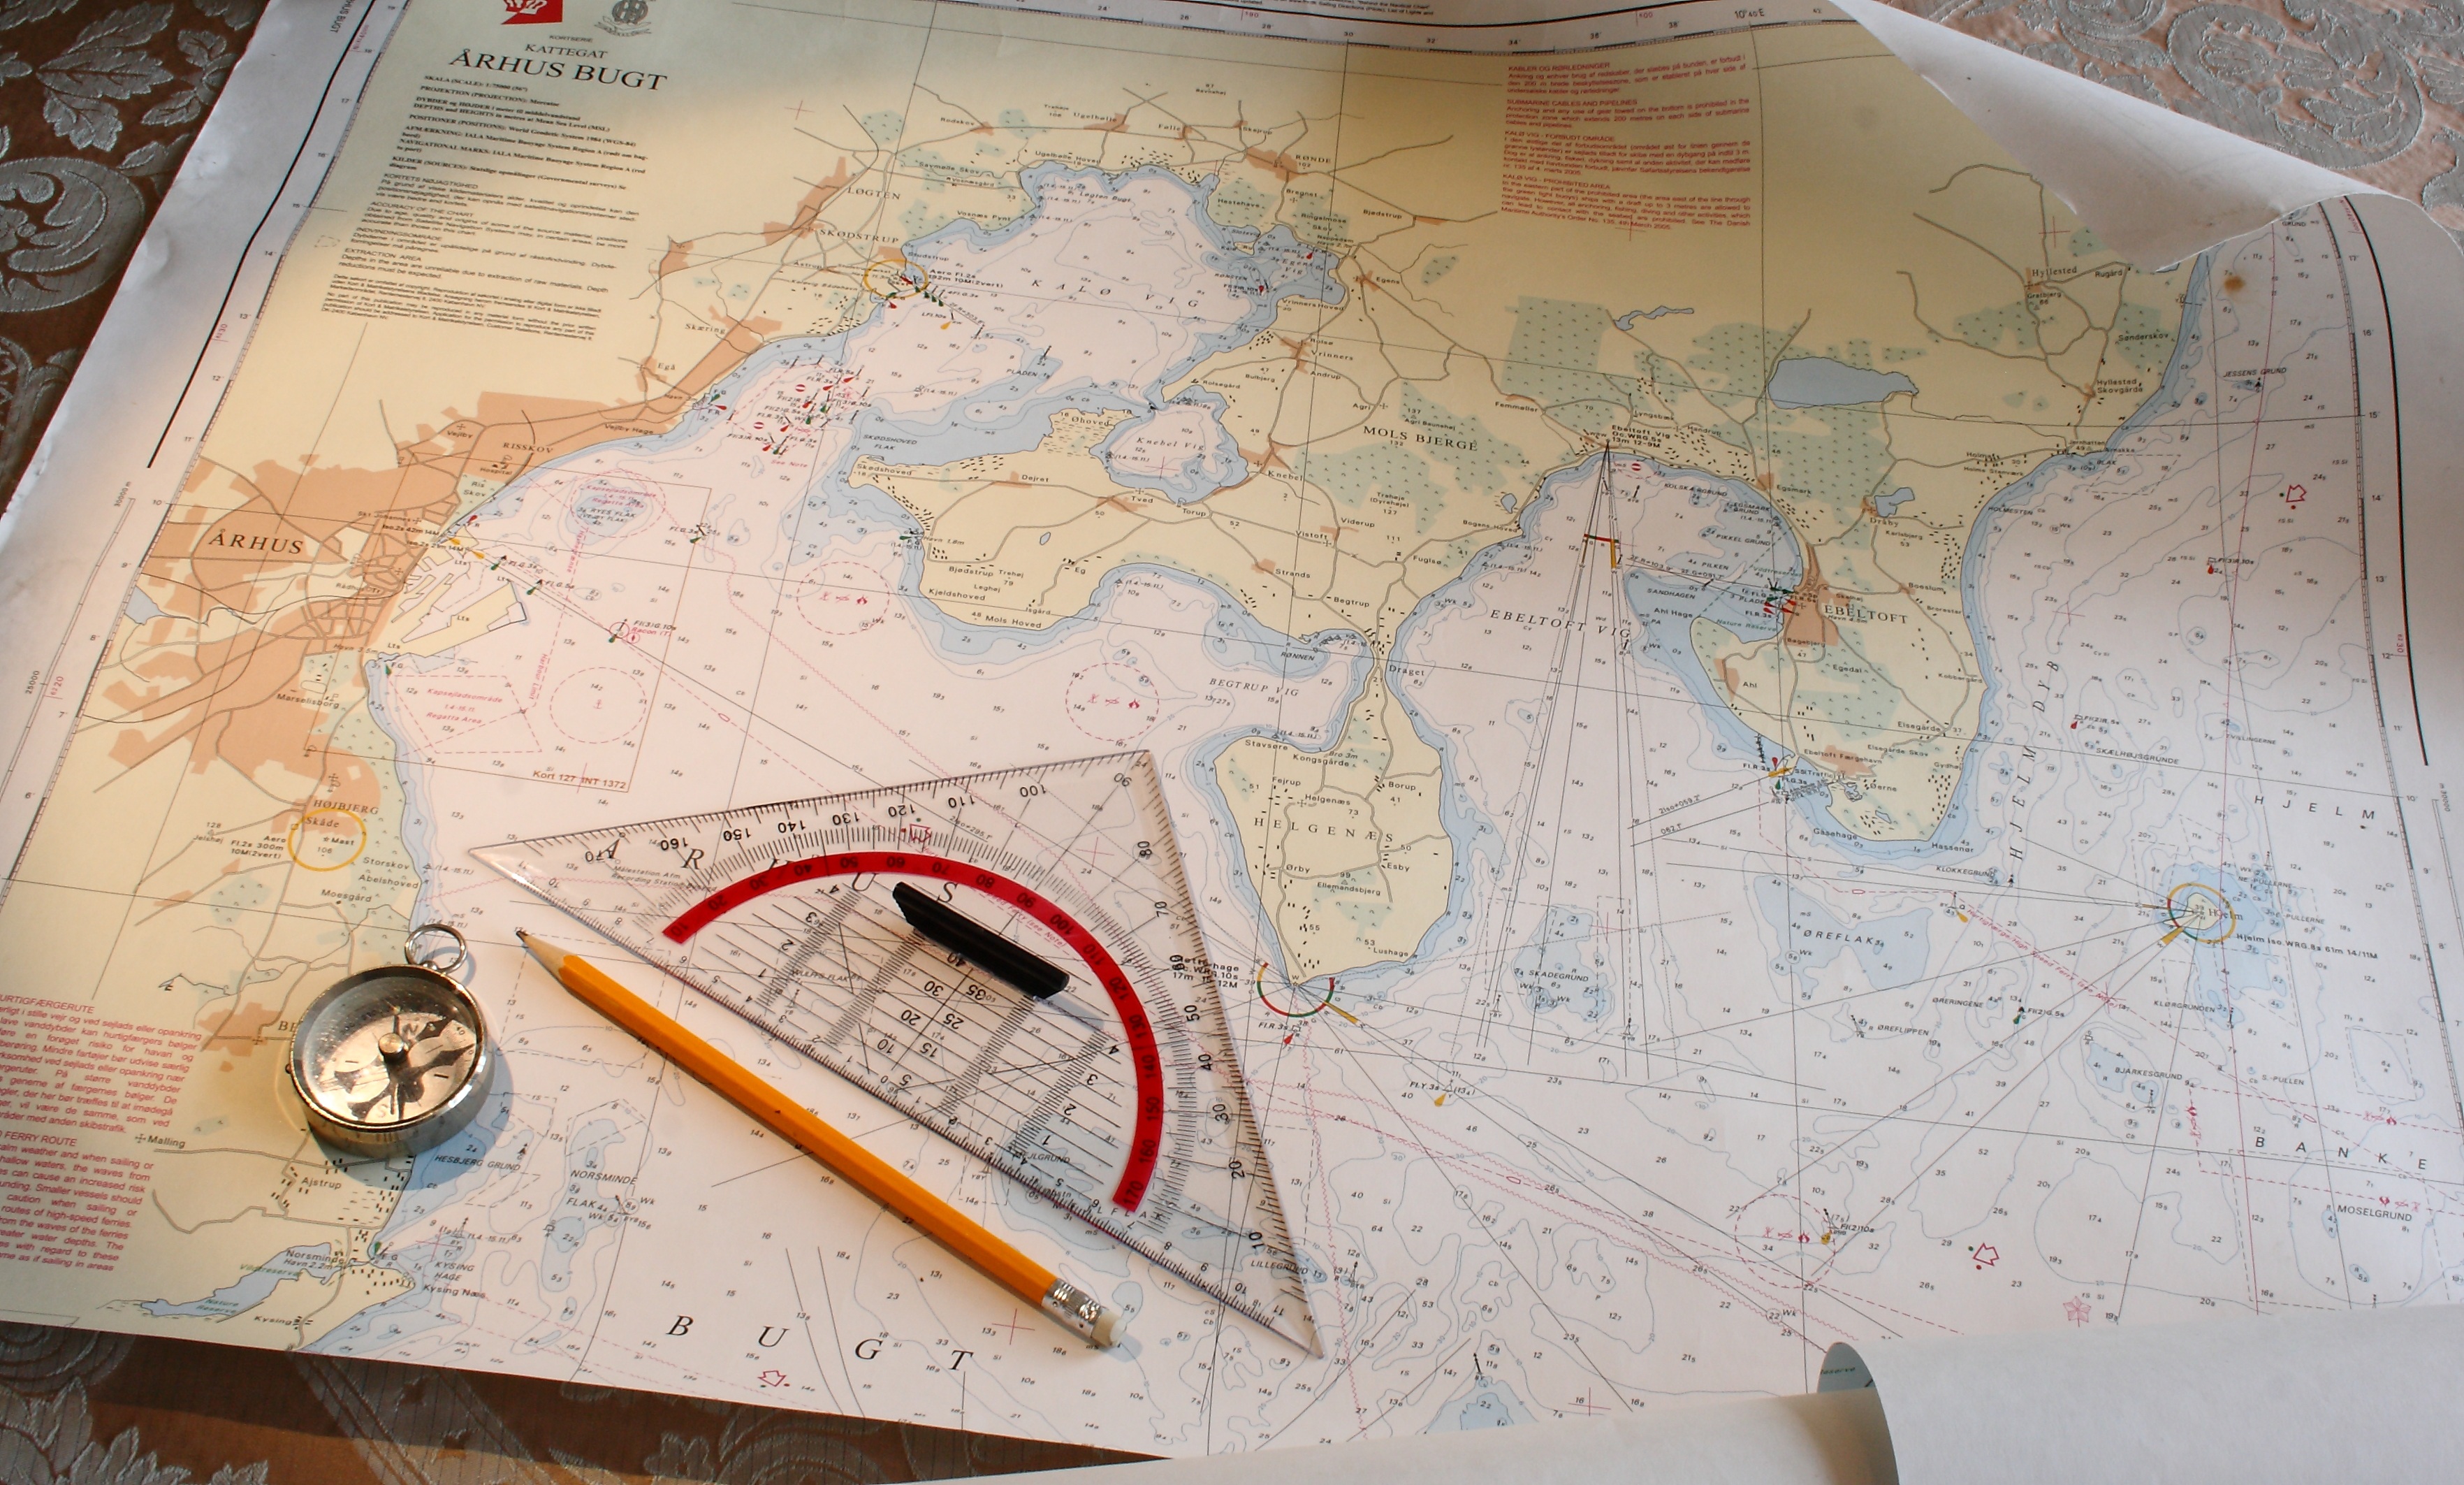
pencil, compass, ruler, map, chart, art, sketch, drawing, protractor, navigation, maritim